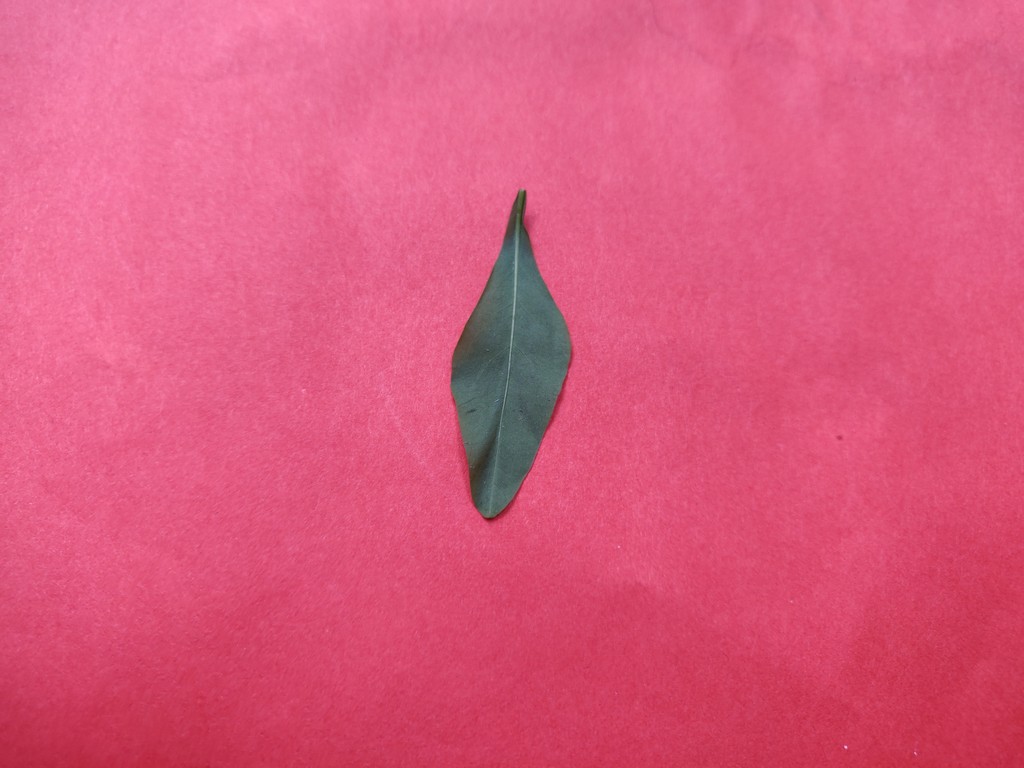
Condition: Healthy
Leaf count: single
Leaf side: back